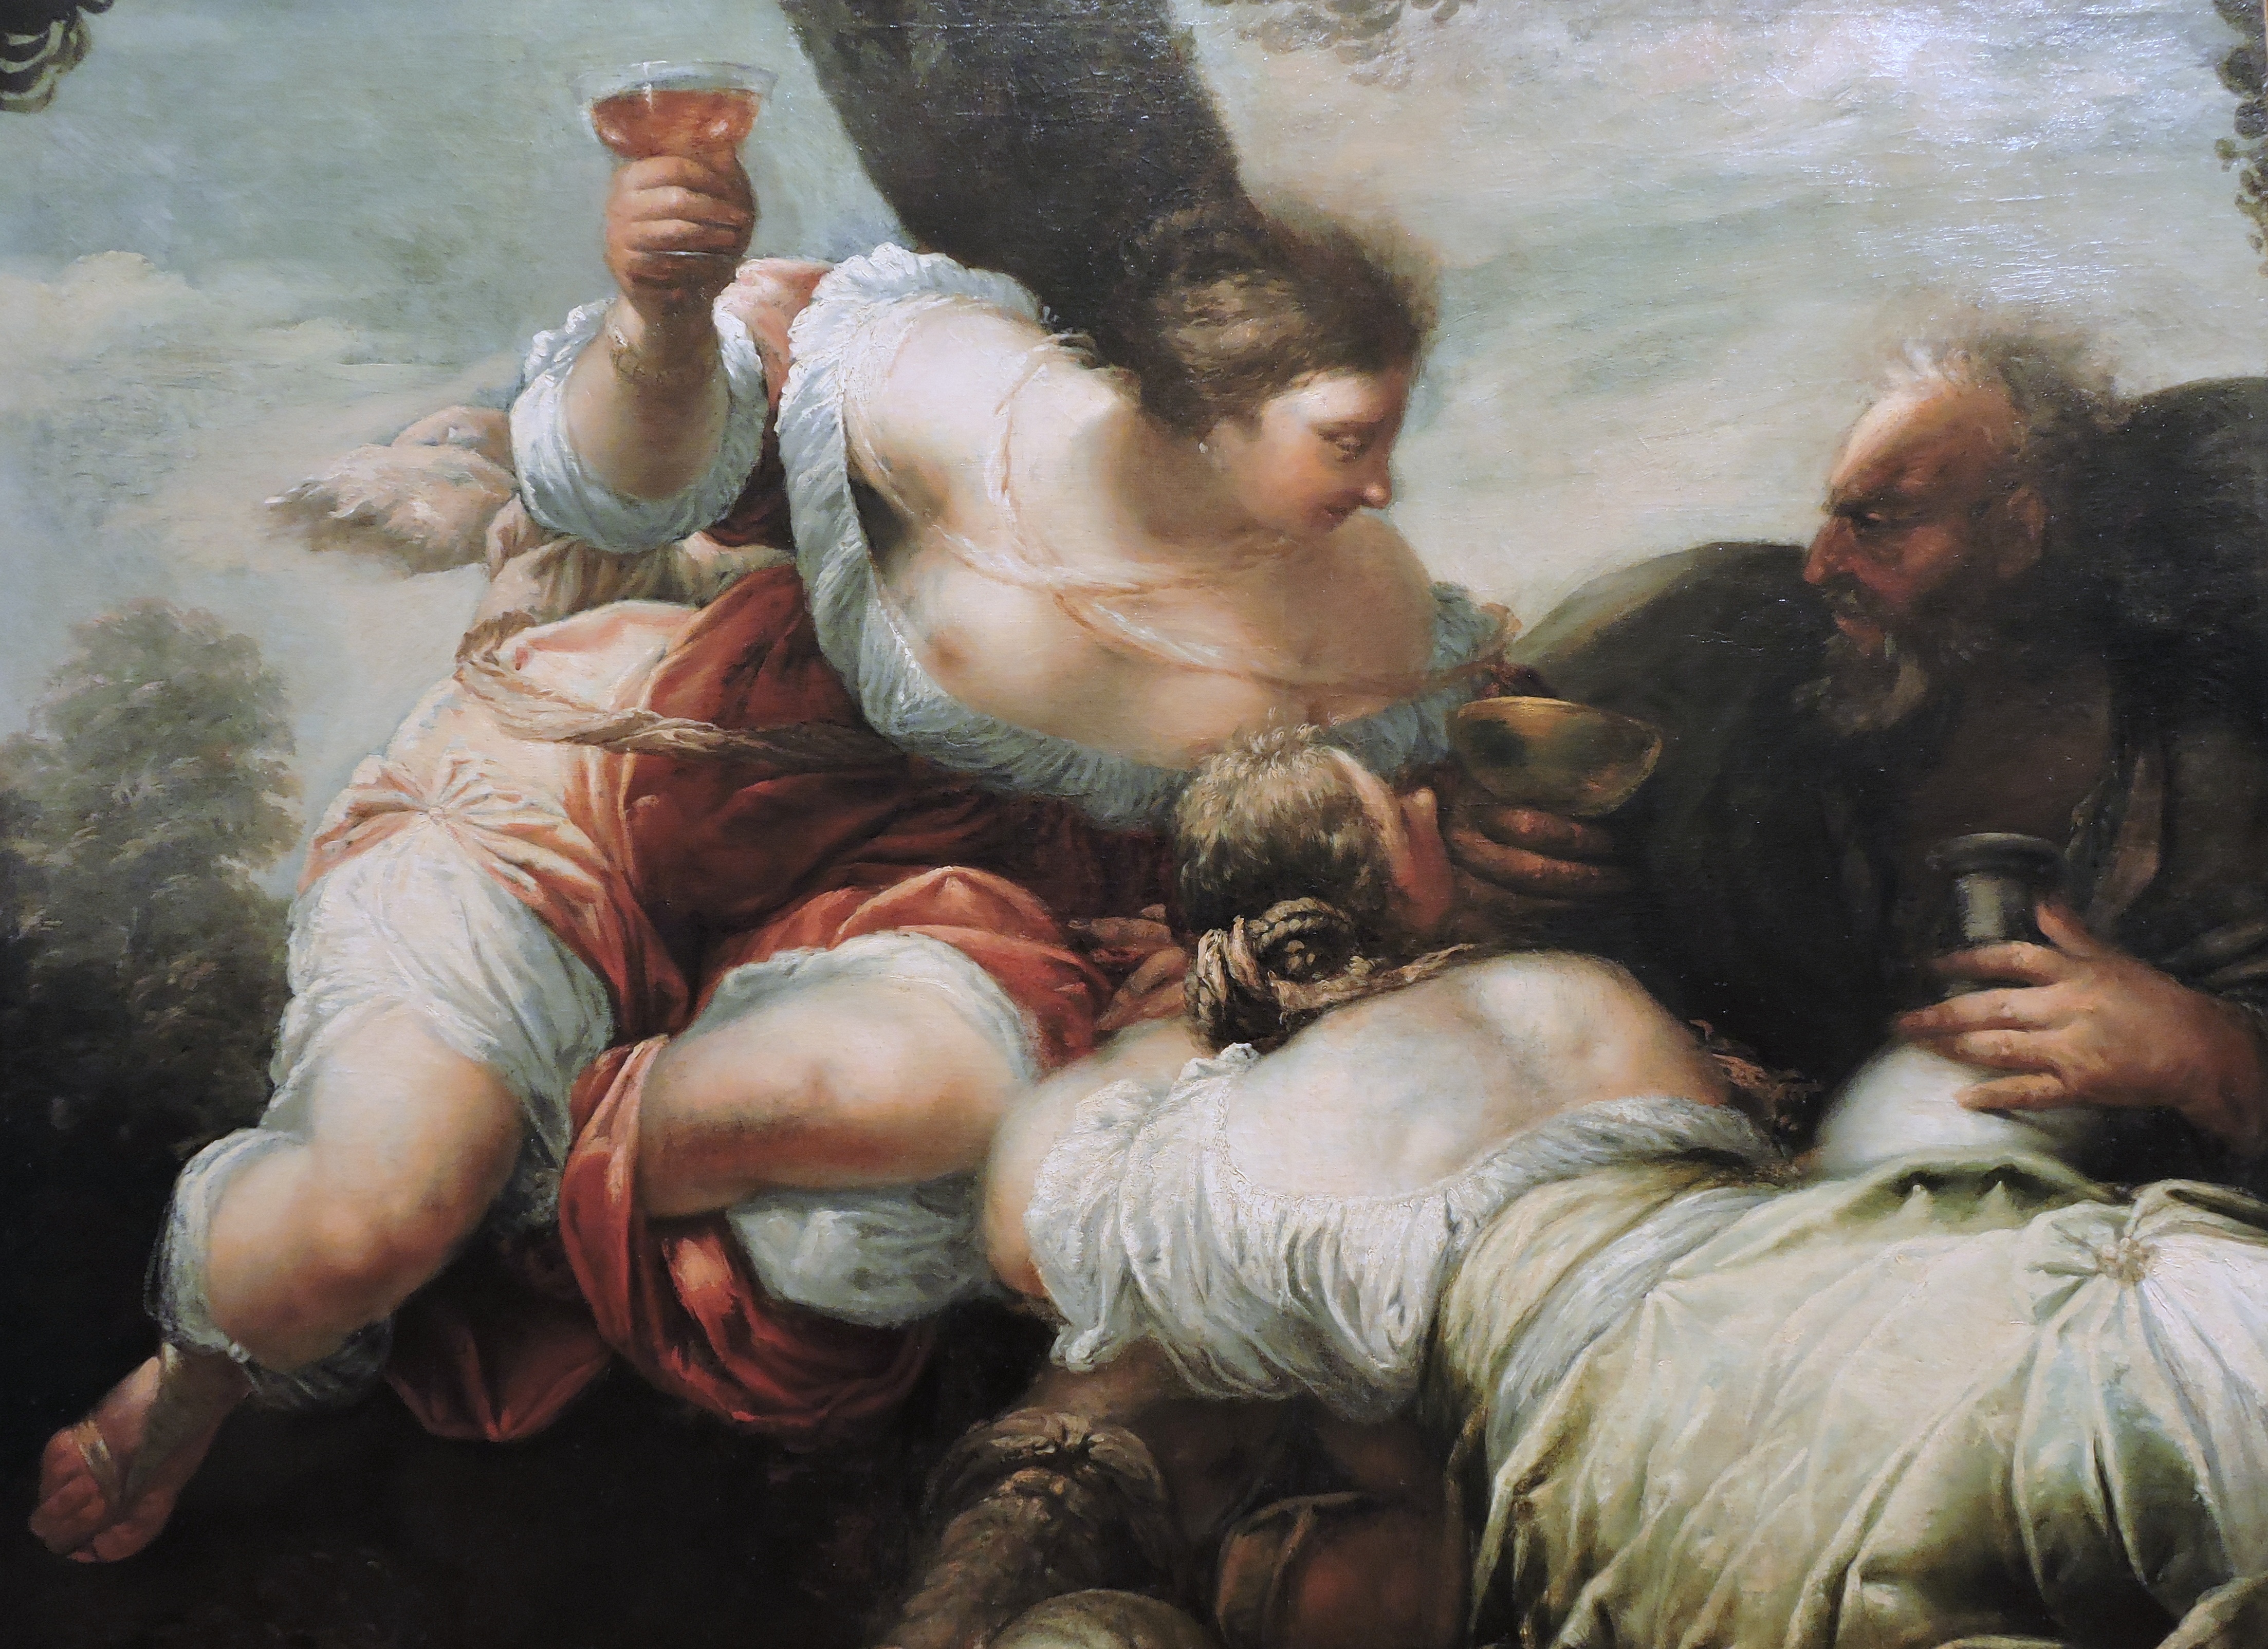
wine, museum, bible, painting, lot, mythology, daughters